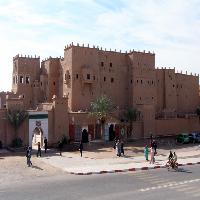
Weather: sun or clear